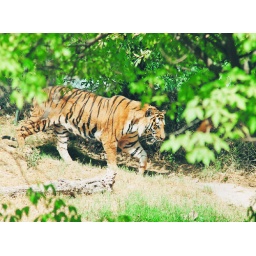
A tiger in forest in Pakistan.